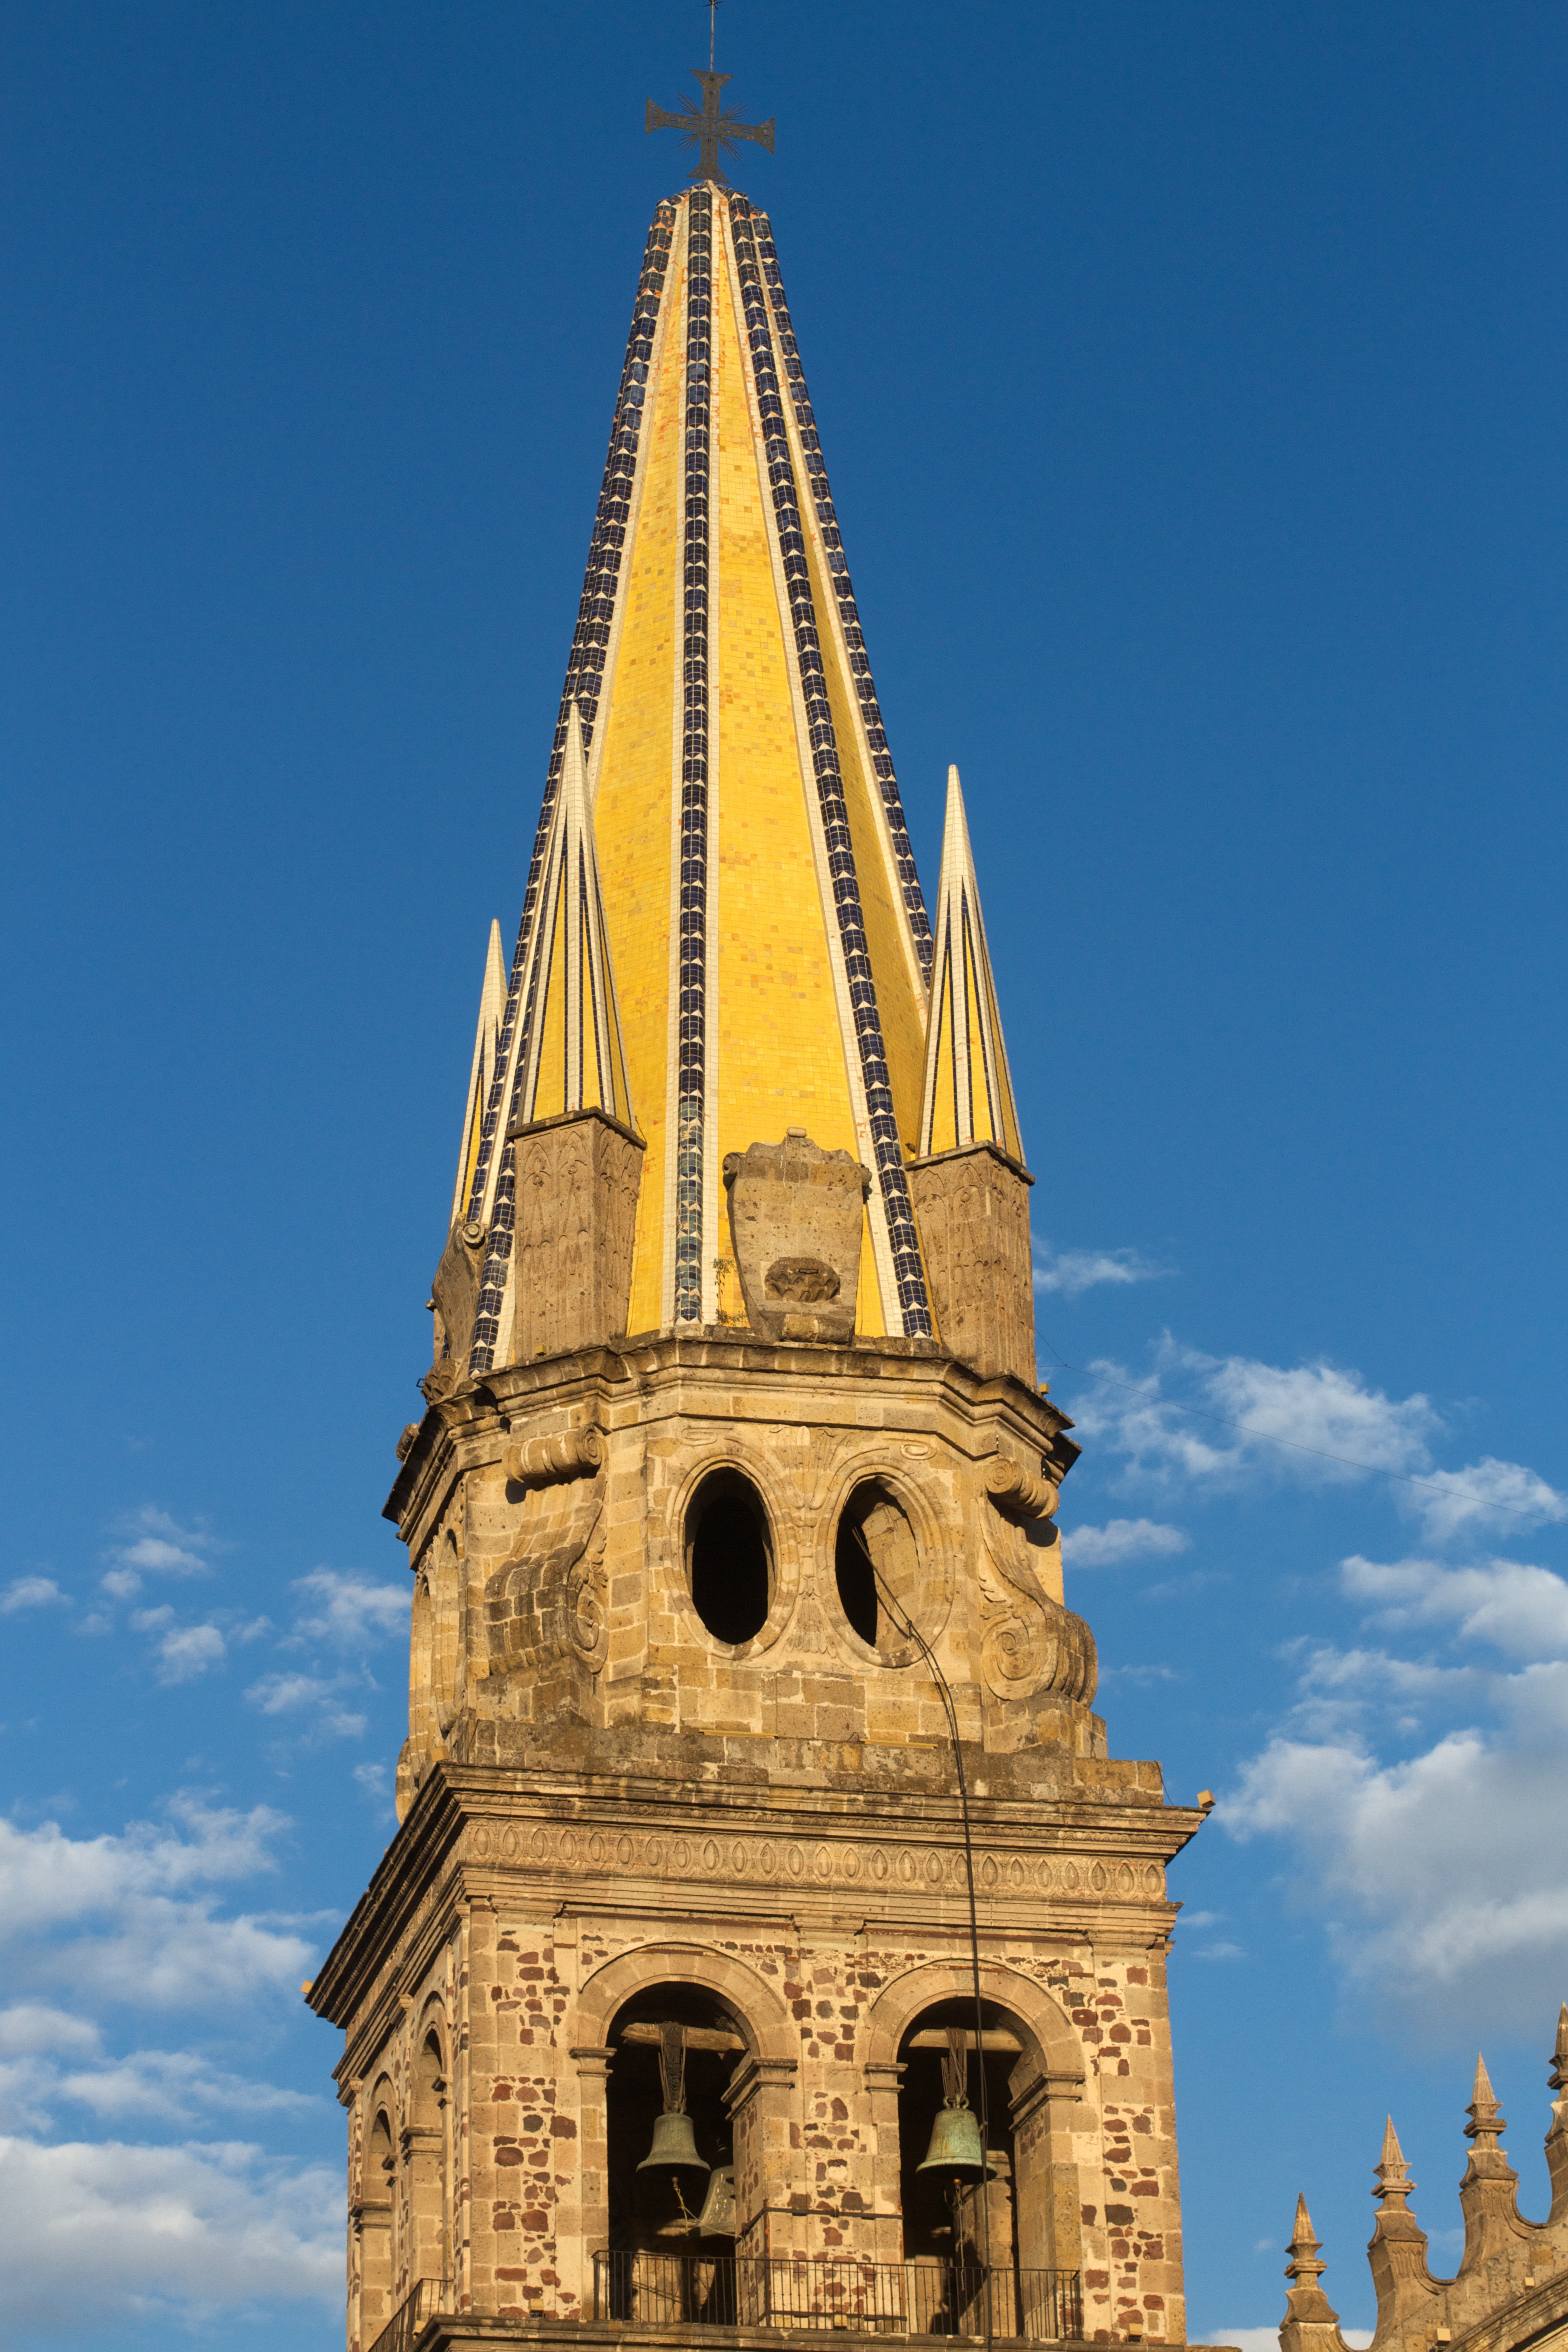
building, tower, landmark, church, cathedral, place of worship, clock tower, bell tower, spire, steeple